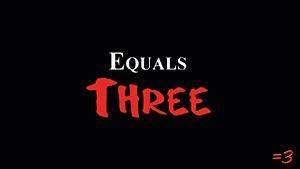
Equals Three